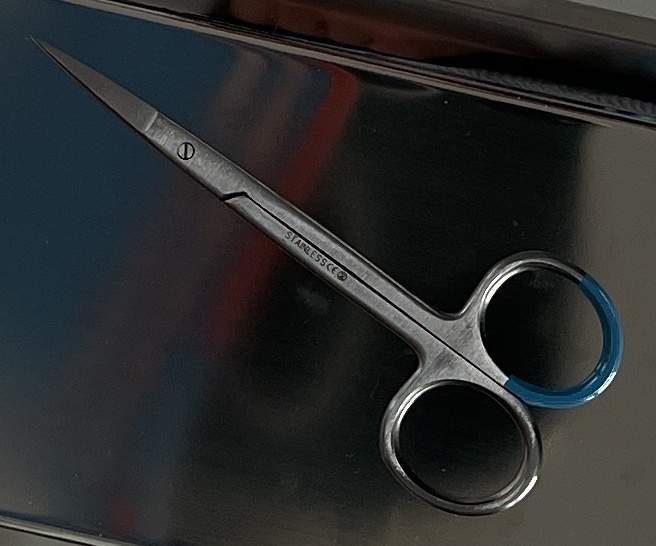
Hinged instrument state: closed